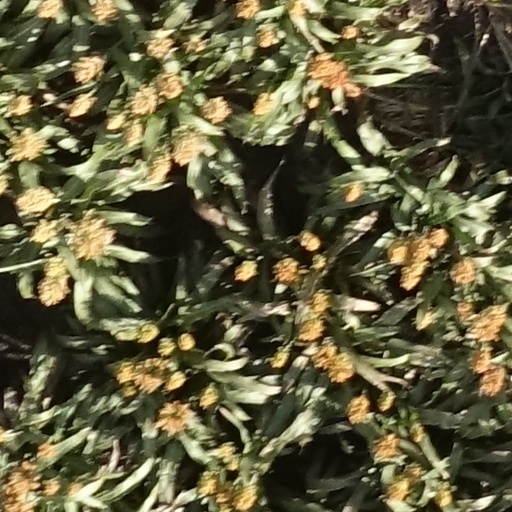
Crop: sorghum